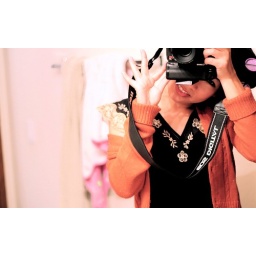
crazy in a let's paint the kitchen red sort of way